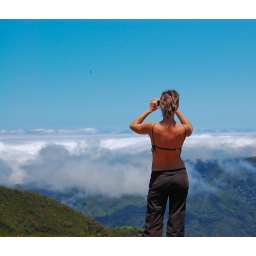
Making a picture of a bird over the clouds